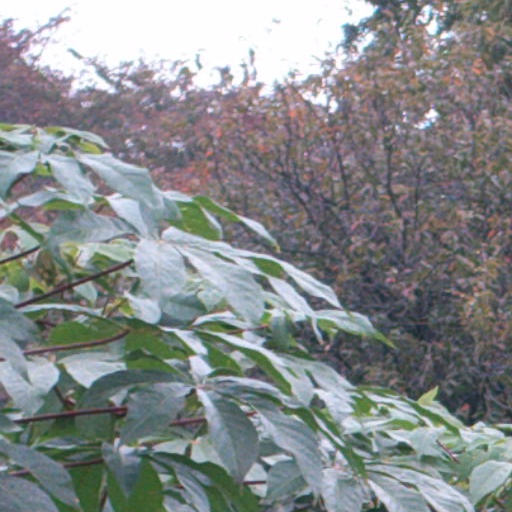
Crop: cassava